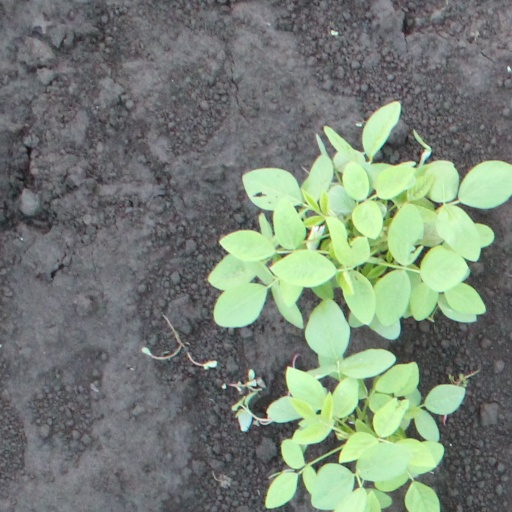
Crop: soybean